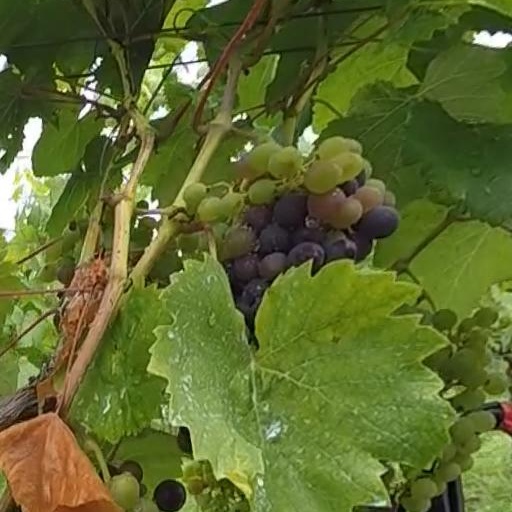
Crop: grape